John Collins Warren (surgeon, born 1842)

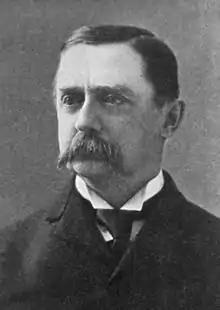
John "Coll" Collins Warren

John Collins Warren (May 4, 1842 – November 3, 1927) was an American surgeon and president of the American Surgical Association.